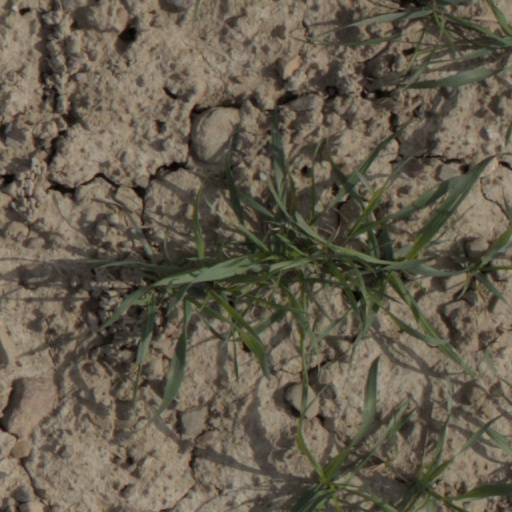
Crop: wheat